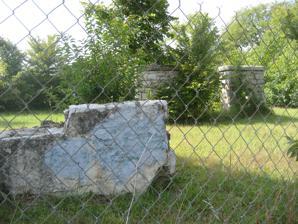
Building: Charles H. Ireland House
Country: United States of America
Year built: 1904
Historic house in North Carolina, United States United States historic place Charles H. Ireland House U.S. National Register of Historic Places Charles H. Ireland House site, September 2012 Show map of North Carolina Show map of the United States Location 602 W. Friendly Ave., Greensboro, North Carolina Coordinates 36°4′26″N 79°47′51″W / 36.07389°N 79.79750°W / 36.07389; -79.79750 Area less than one acre Built 1904 ( 1904 ) Built by Schlosser, Andrew L. Architectural style Colonial Revival, Classical Revival, Queen Anne NRHP reference No. 79001715 Added to NRHP May 29, 1979 Charles H. Ireland House was a historic home located at Greensboro , Guilford County, North Carolina . It was built in 1904, and was a large 2 + 1 ⁄ 2 -story, three-bay, granite, brick, and frame structure with Colonial Revival , Classical Revival and Queen Anne style design elements.  It featured a pedimented two-story portico with Ionic order columns and a steeply pitched gambrel roof. It was destroyed by fire February 2, 1996. It was listed on the National Register of Historic Places in 1979. References